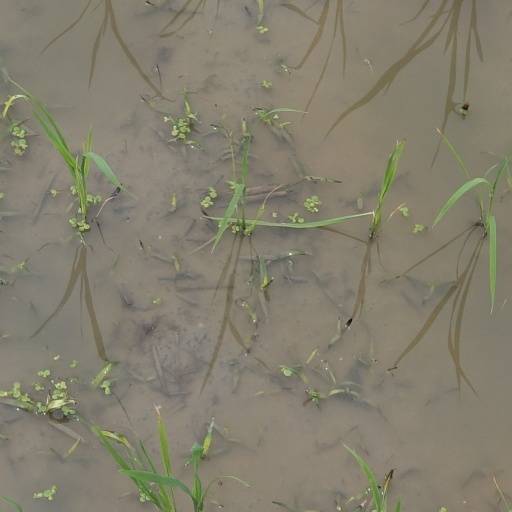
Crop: rice